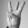
ASL letter: W